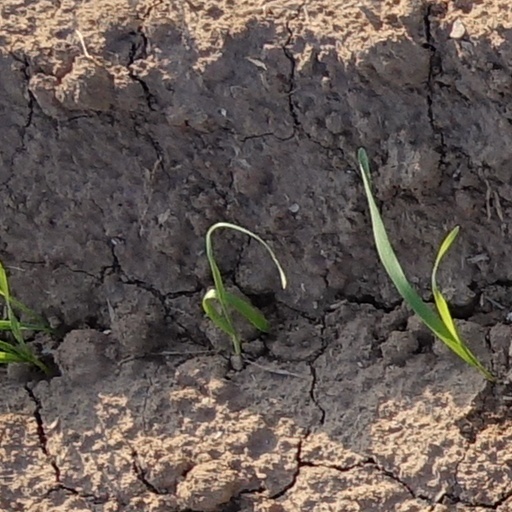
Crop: wheat